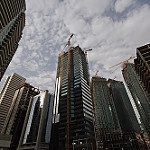
Scene: Outdoor